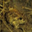
Label: frog